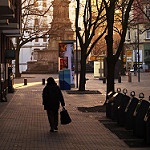
Label: street